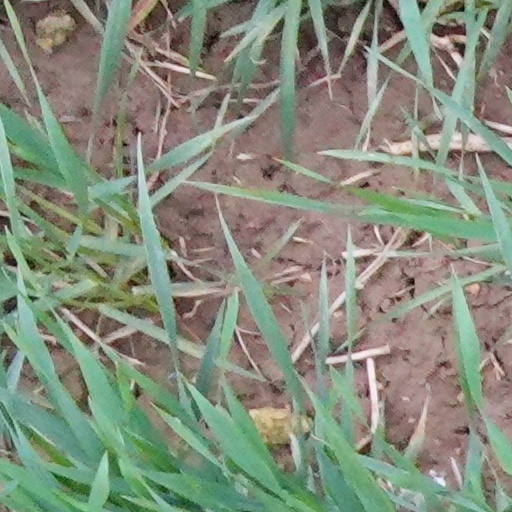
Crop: wheat